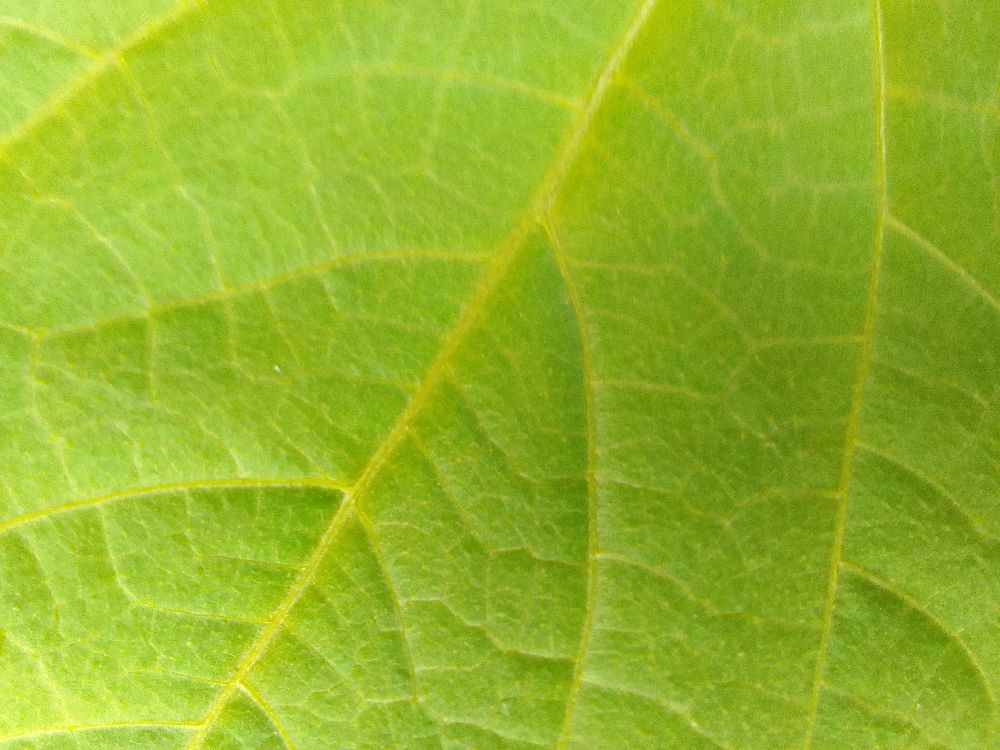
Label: healthy